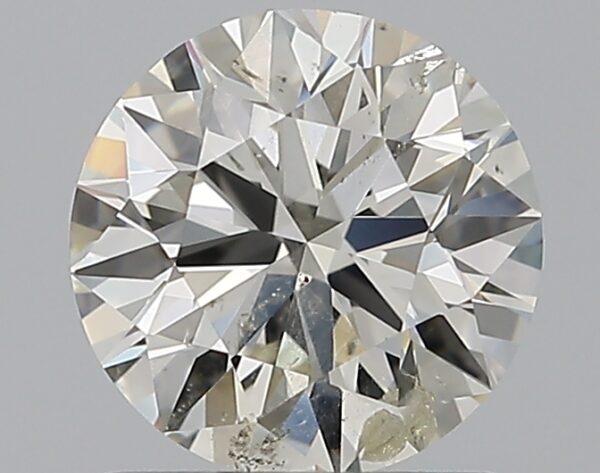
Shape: round
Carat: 1
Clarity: SI2
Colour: H
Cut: EX
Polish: EX
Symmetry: VG
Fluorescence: ST
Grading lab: IGI
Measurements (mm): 6.4 x 6.35 x 3.96